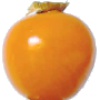
Label: Physalis 1